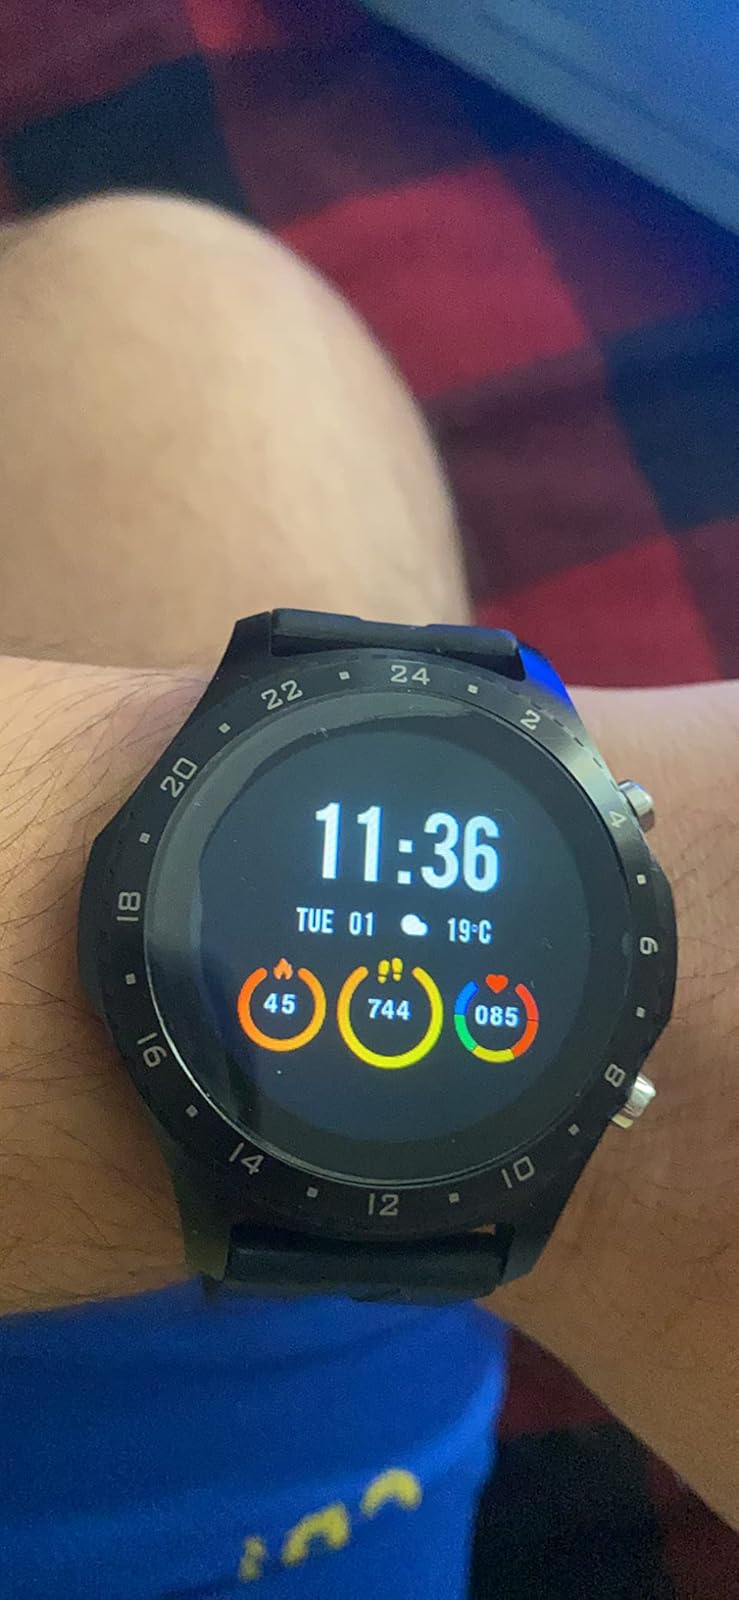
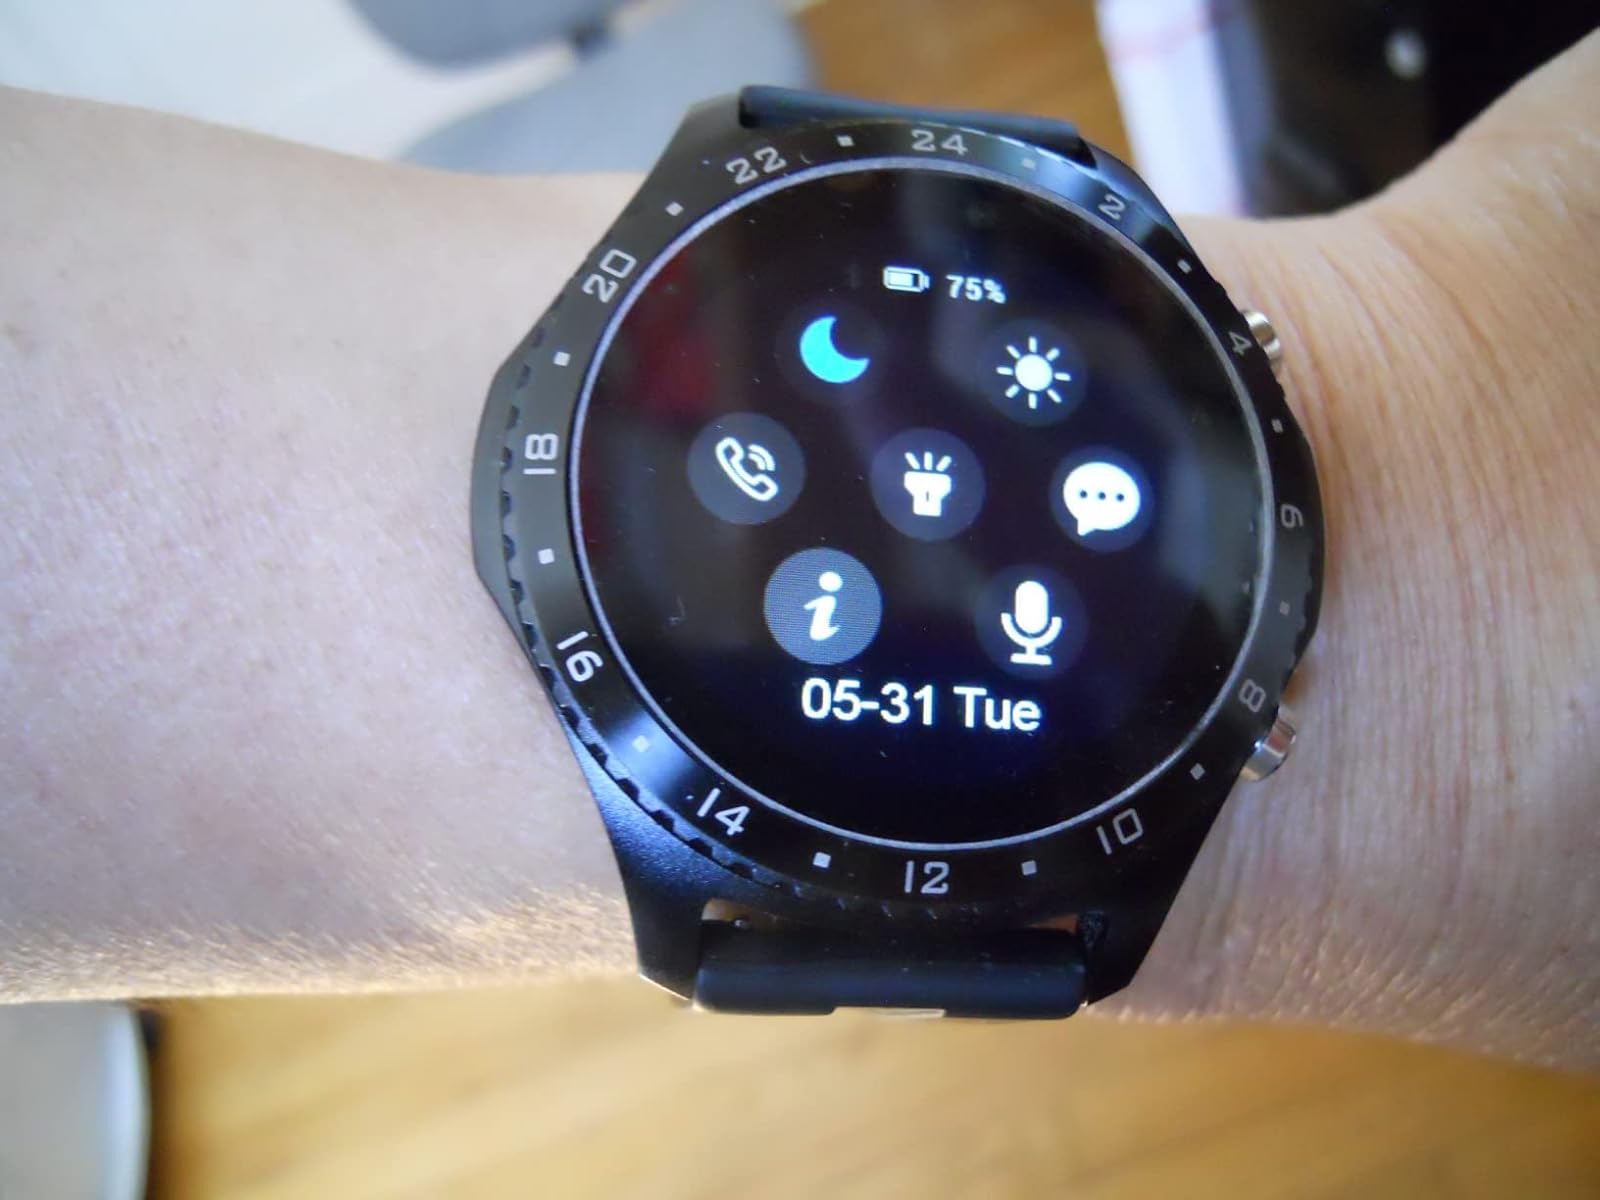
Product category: smartwatch
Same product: yes